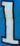
Number: 1